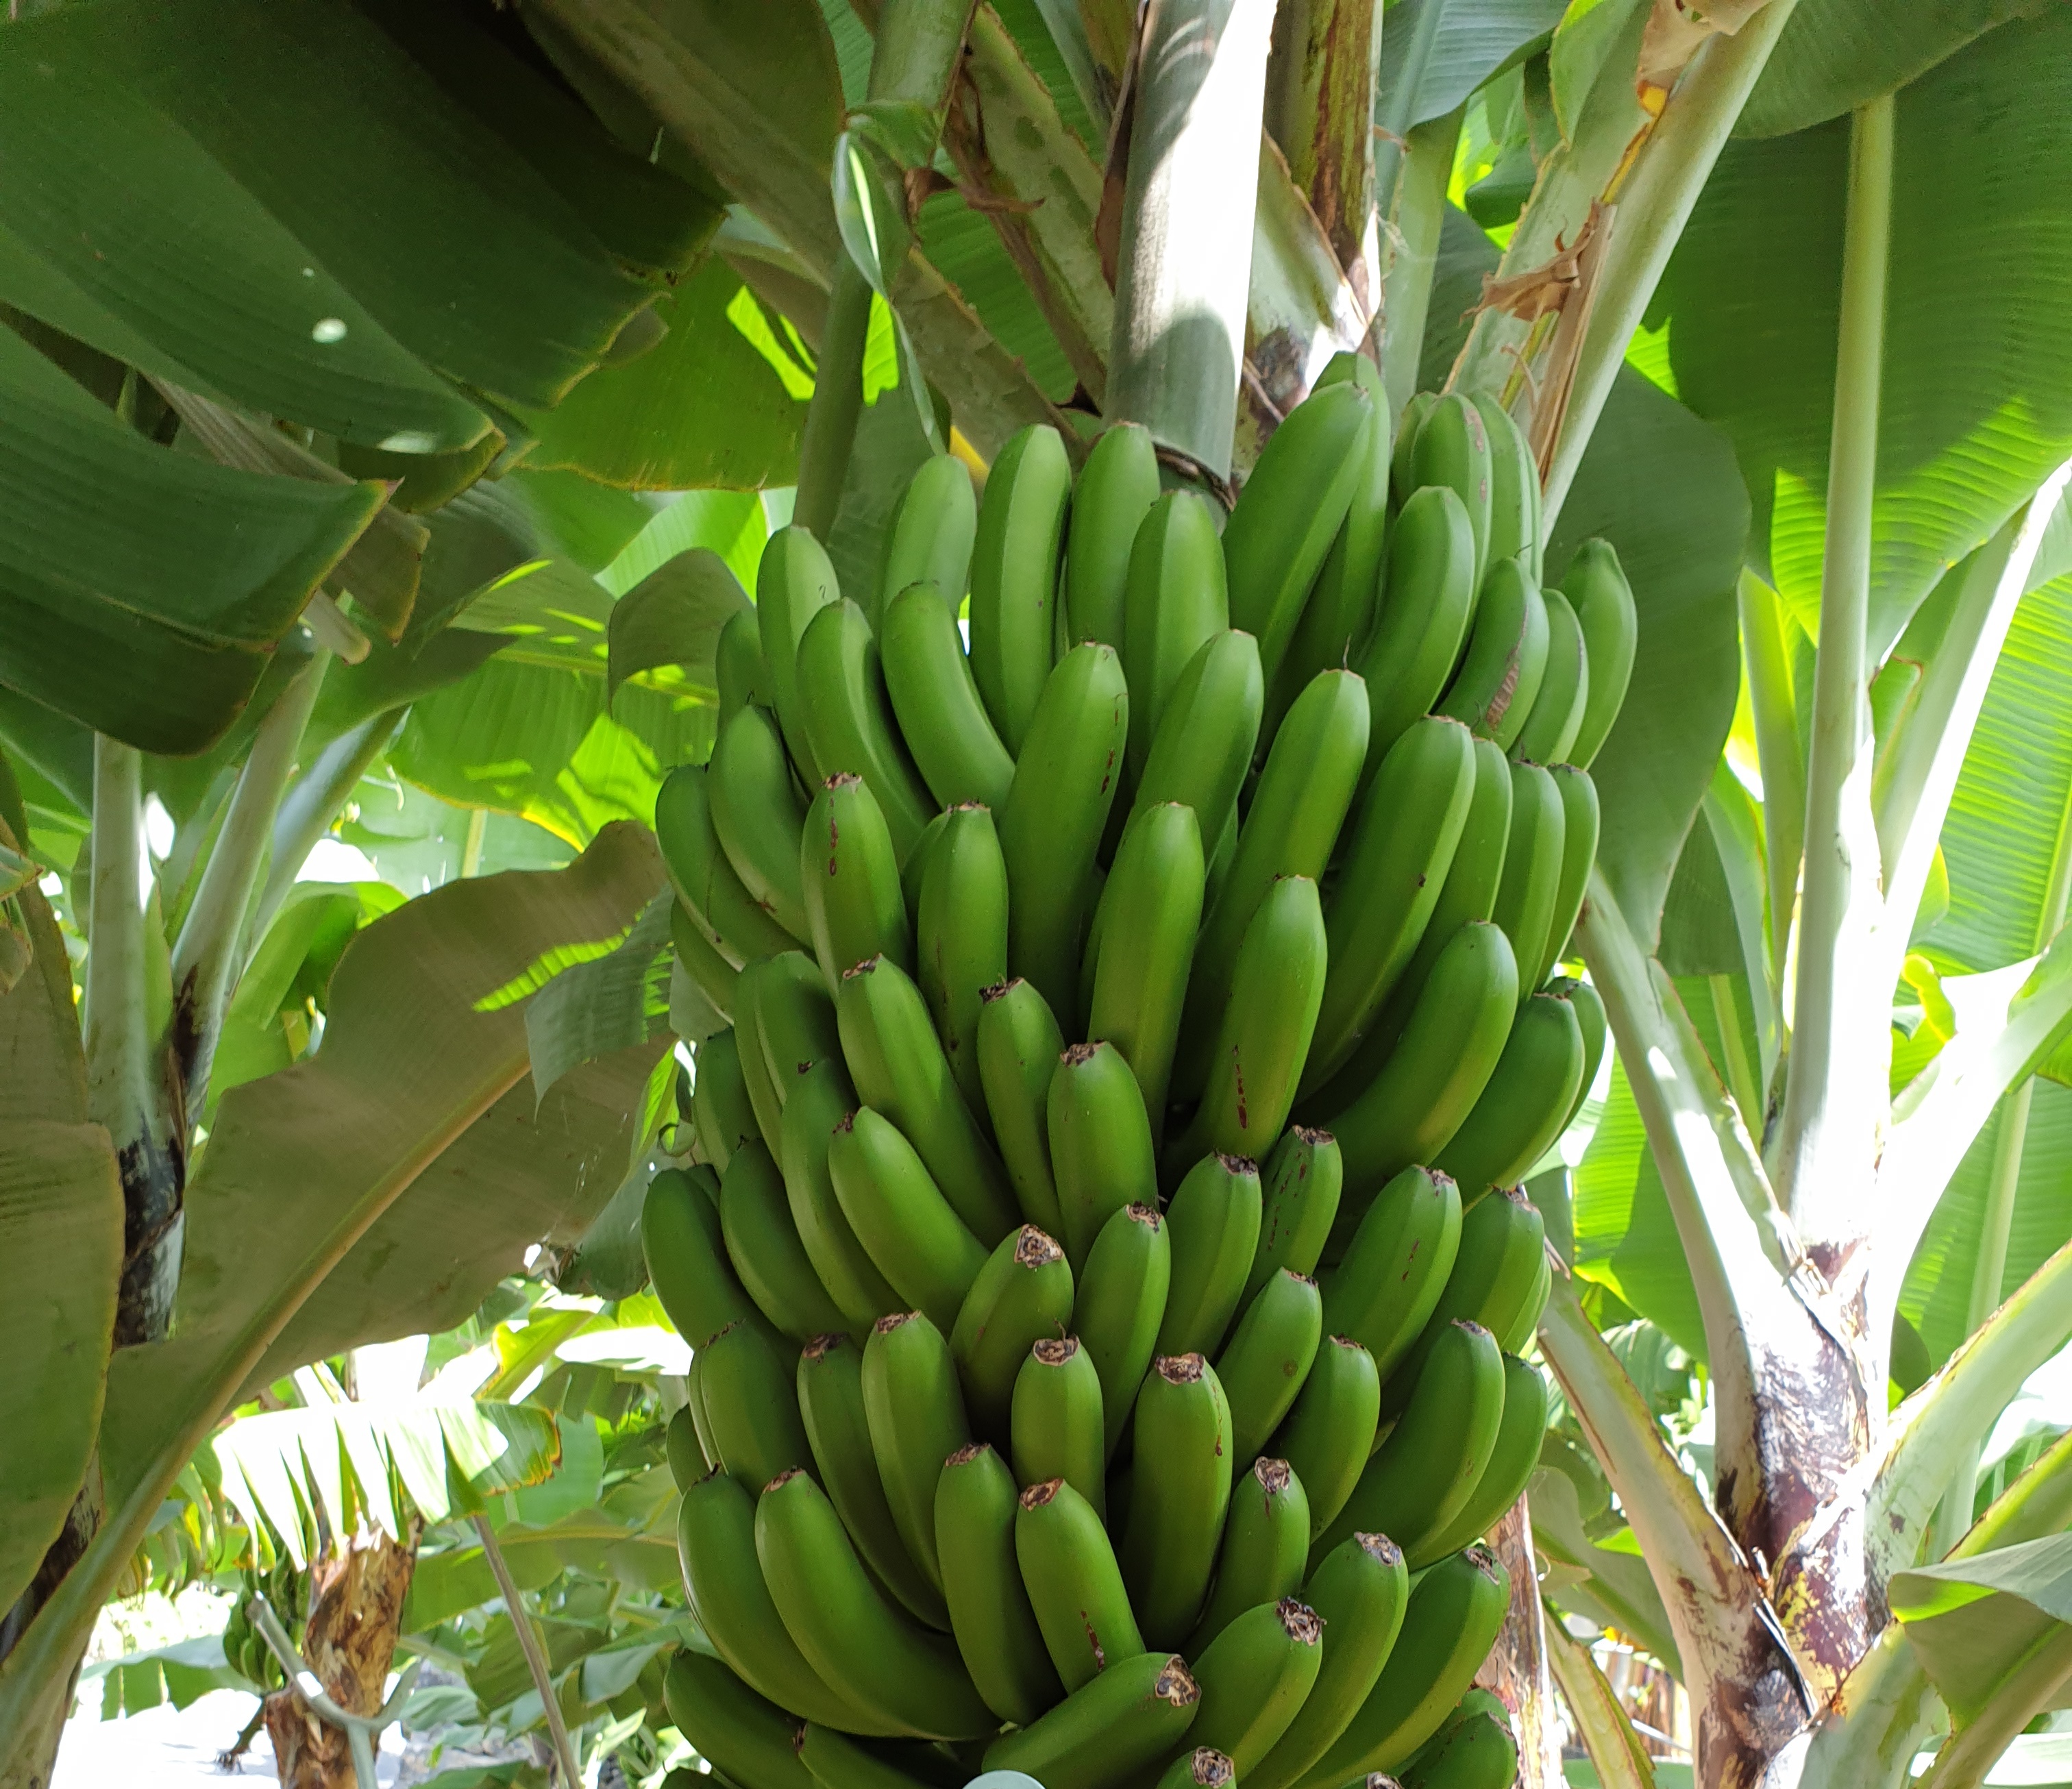
Label: Cut